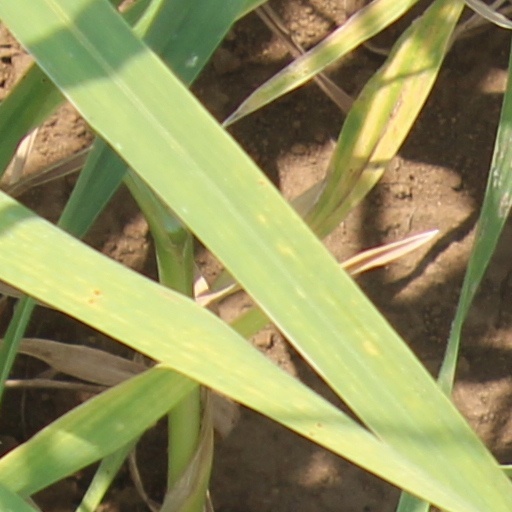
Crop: wheat